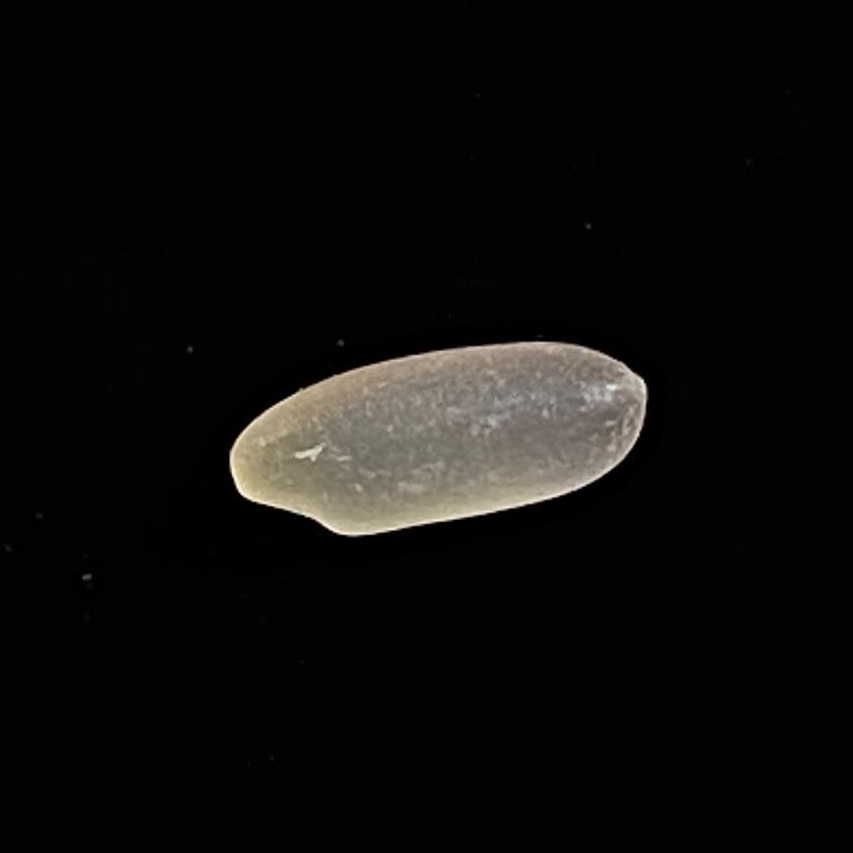
Rice variety: Gutisharna